Vanessa Crone

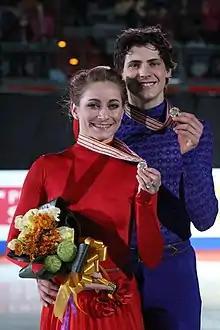
Vanessa Crone and Paul Poirier in 2011

Vanessa Crone (born October 29, 1990) is a Canadian former competitive ice dancer. She skated with Paul Poirier from 2001 to 2011, becoming the 2010 Grand Prix Final bronze medallist, 2011 Four Continents bronze medallist, 2008 World Junior silver medallist, and 2011 Canadian national champion.